Orvieto

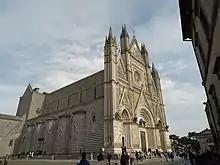
The monumental Cathedral of Orvieto.

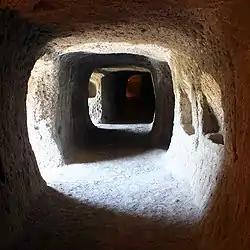
The underground tunneling system.

Orvieto, sitting on its impregnable rock controlling the road between Florence and Rome where it crossed the Chiana, was a large town: its population numbered about 30,000 at the end of the 13th century. Its municipal institutions already recognized in a papal bull of 1157, from 1201 Orvieto governed itself through a podestà, who was as often as not the bishop, however, acting in concert with a military governor, the "captain of the people". The city was divided into four rione or districts: Serancia, San Giovenale, Postierla, and Santa pace. In the 13th century bitter feuds divided the city, which was at the apogée of its wealth but found itself often at odds with the papacy, even under interdict. Pope Urban IV stayed at Orvieto from 1262 to 1264.